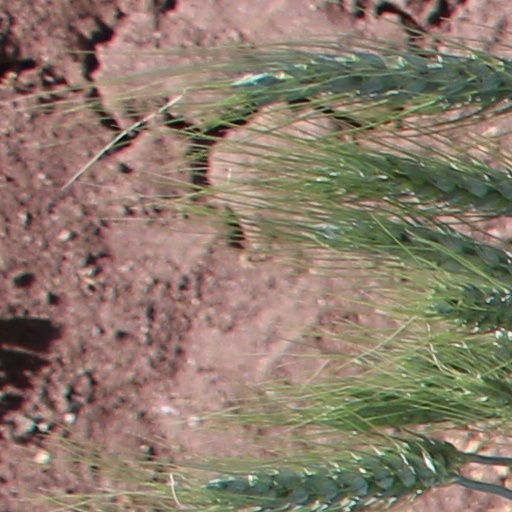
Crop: wheat